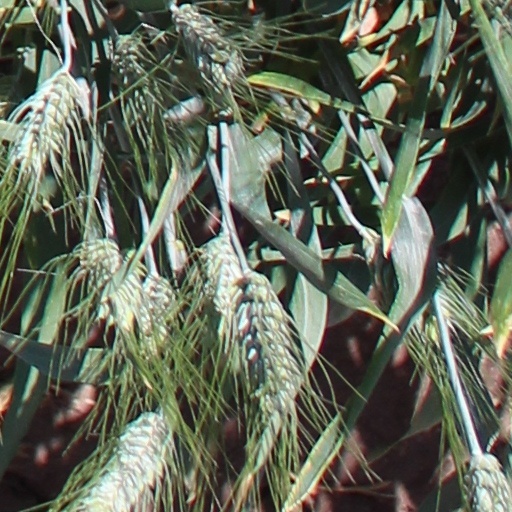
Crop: wheat